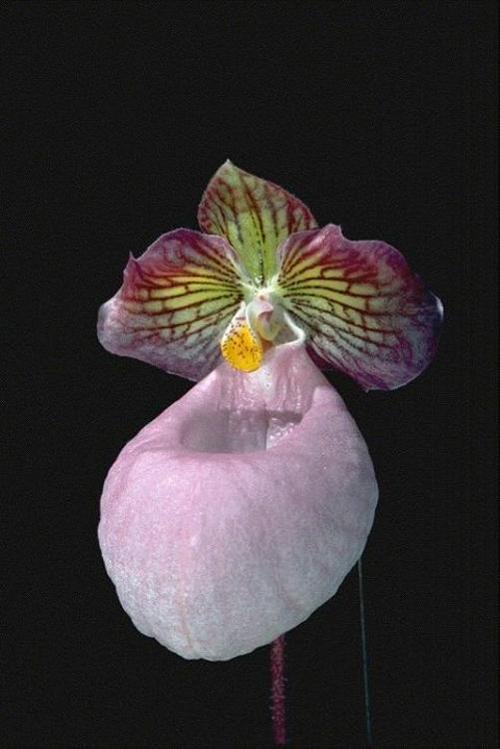
Label: hard-leaved pocket orchid